Kravaře

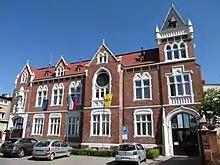
Town hall

The first written mention of Kravaře is from 1224. Kouty was first mentioned in 1238 and Dvořisko in the second half of the 18th century. Between 1224 and 1263, the Kravaře estate was acquired by the lords from Benešov, who were further known as lords of Kravaře. From 13th to 15th century, it was one of the richest families in Moravia. In the second half of the 13th century, they had built a fortress in Kravaře. The last owner of Kravaře from this family was Petr Strážnický, who was forced to sell Kravaře in 1420.